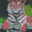
Label: tiger